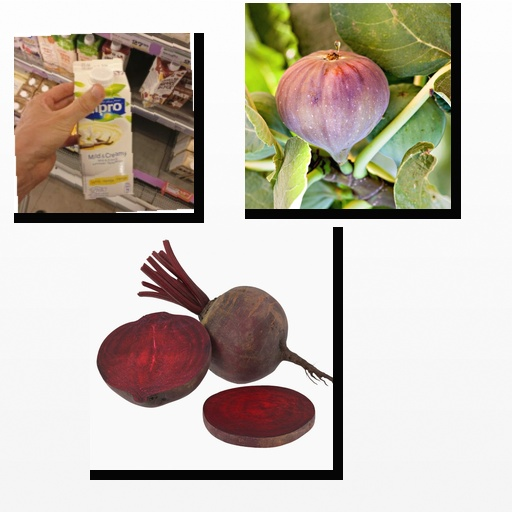
Food items: vanilla_soyghurt, fig, beetroot